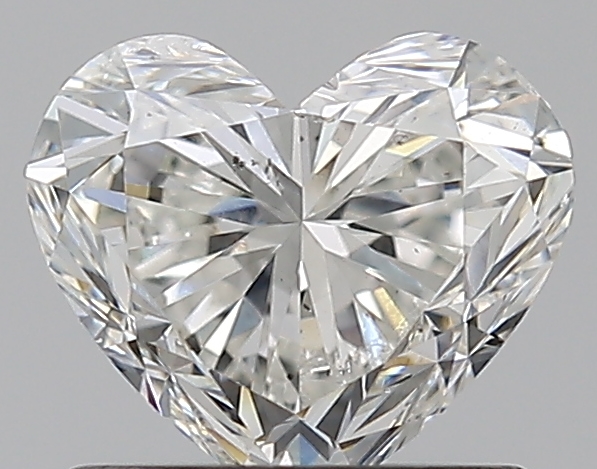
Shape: heart
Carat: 0.9
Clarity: SI2
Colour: H
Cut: EX
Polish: EX
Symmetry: VG
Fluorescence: F
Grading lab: GIA
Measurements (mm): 5.61 x 6.53 x 3.96